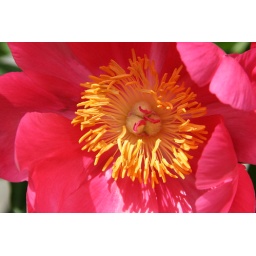
pink flower bathing in sunshine - roze bloem badend in de zon